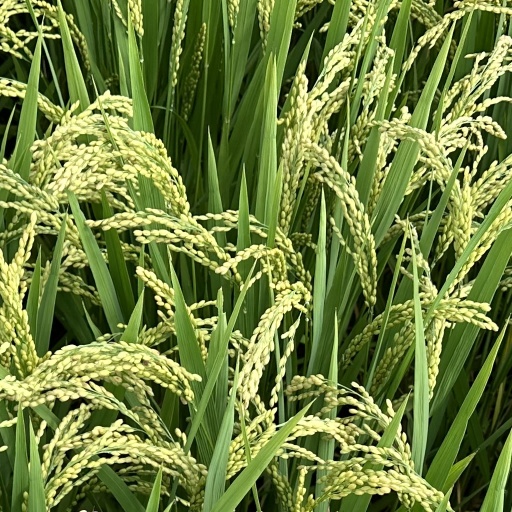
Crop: rice